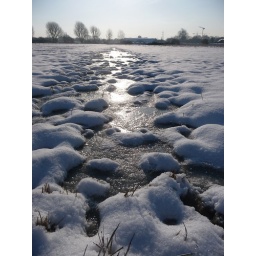
snow in the cow field